Berkeley Student Cooperative

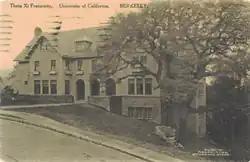
Kingman Hall 1914

BSC properties date back as far as 1904 with several of the buildings are considered to be architectural highlights of the city. Two of them are now considered as architectural landmarks: Cloyne Court built in 1904 and designated by National Register of Historic Places in 1992, and Kingman Hall built in 1914 and designated by Berkeley Landmark Preservation in 1999. BSC's other notable buildings include Ridge House designed by John Galen Howard, and three buildings designed by architect Julia Morgan – Davis Hall, Wolf House and Person of Color Theme House (Castro).